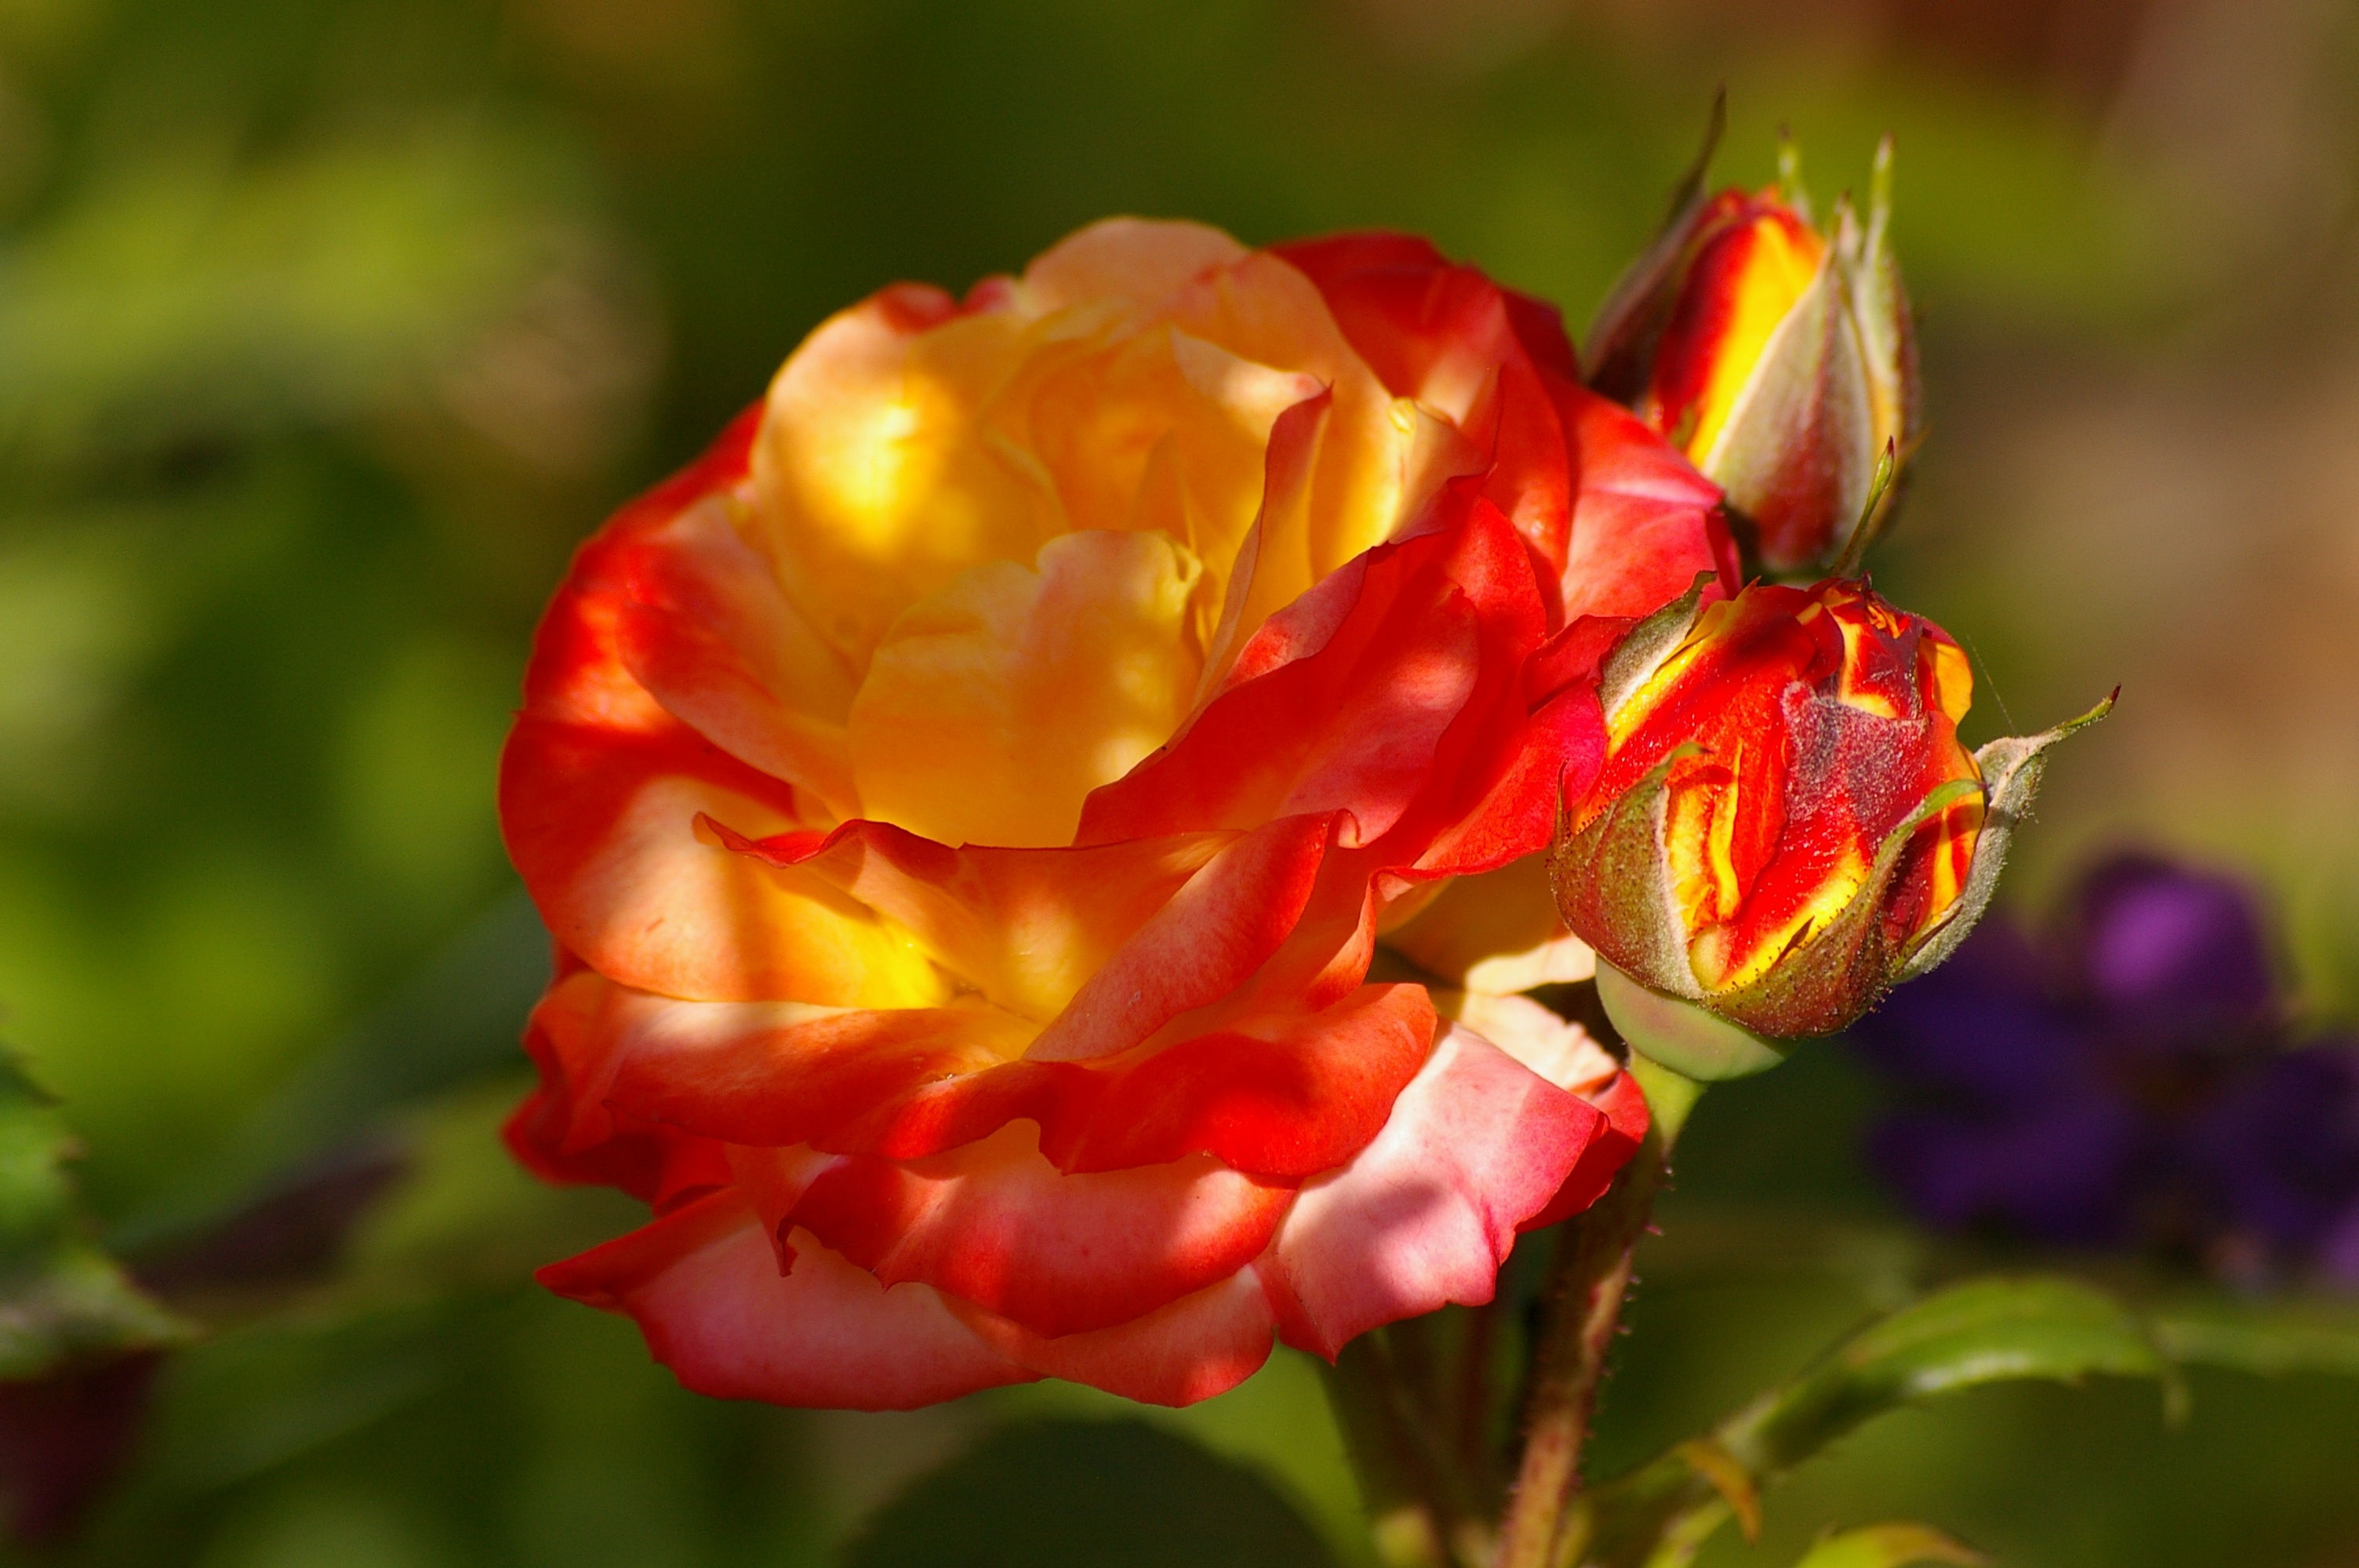
nature, blossom, plant, flower, petal, bloom, summer, rose, orange, red, color, botany, colorful, yellow, garden, flora, wildflower, flowers, sunny, bright, beauty, beautiful, rumba, bud, macro photography, flowering plant, garden roses, rose family, yellow orange, b hen, land plant